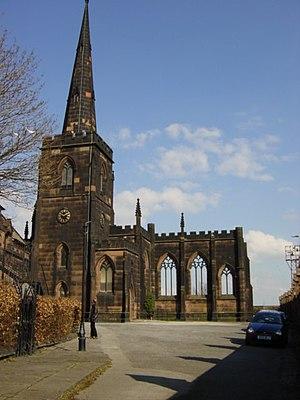
Cette liste des musées du Merseyside, Angleterre contient des musées qui sont définis dans ce contexte comme des institutions qui recueillent et soignent des objets d'intérêt culturel, artistique, scientifique ou historique. leurs collections ou expositions connexes disponibles pour la consultation publique. Sont également inclus les galeries d'art à but non lucratif et les galeries d'art universitaires. Les musées virtuels ne sont pas inclus.